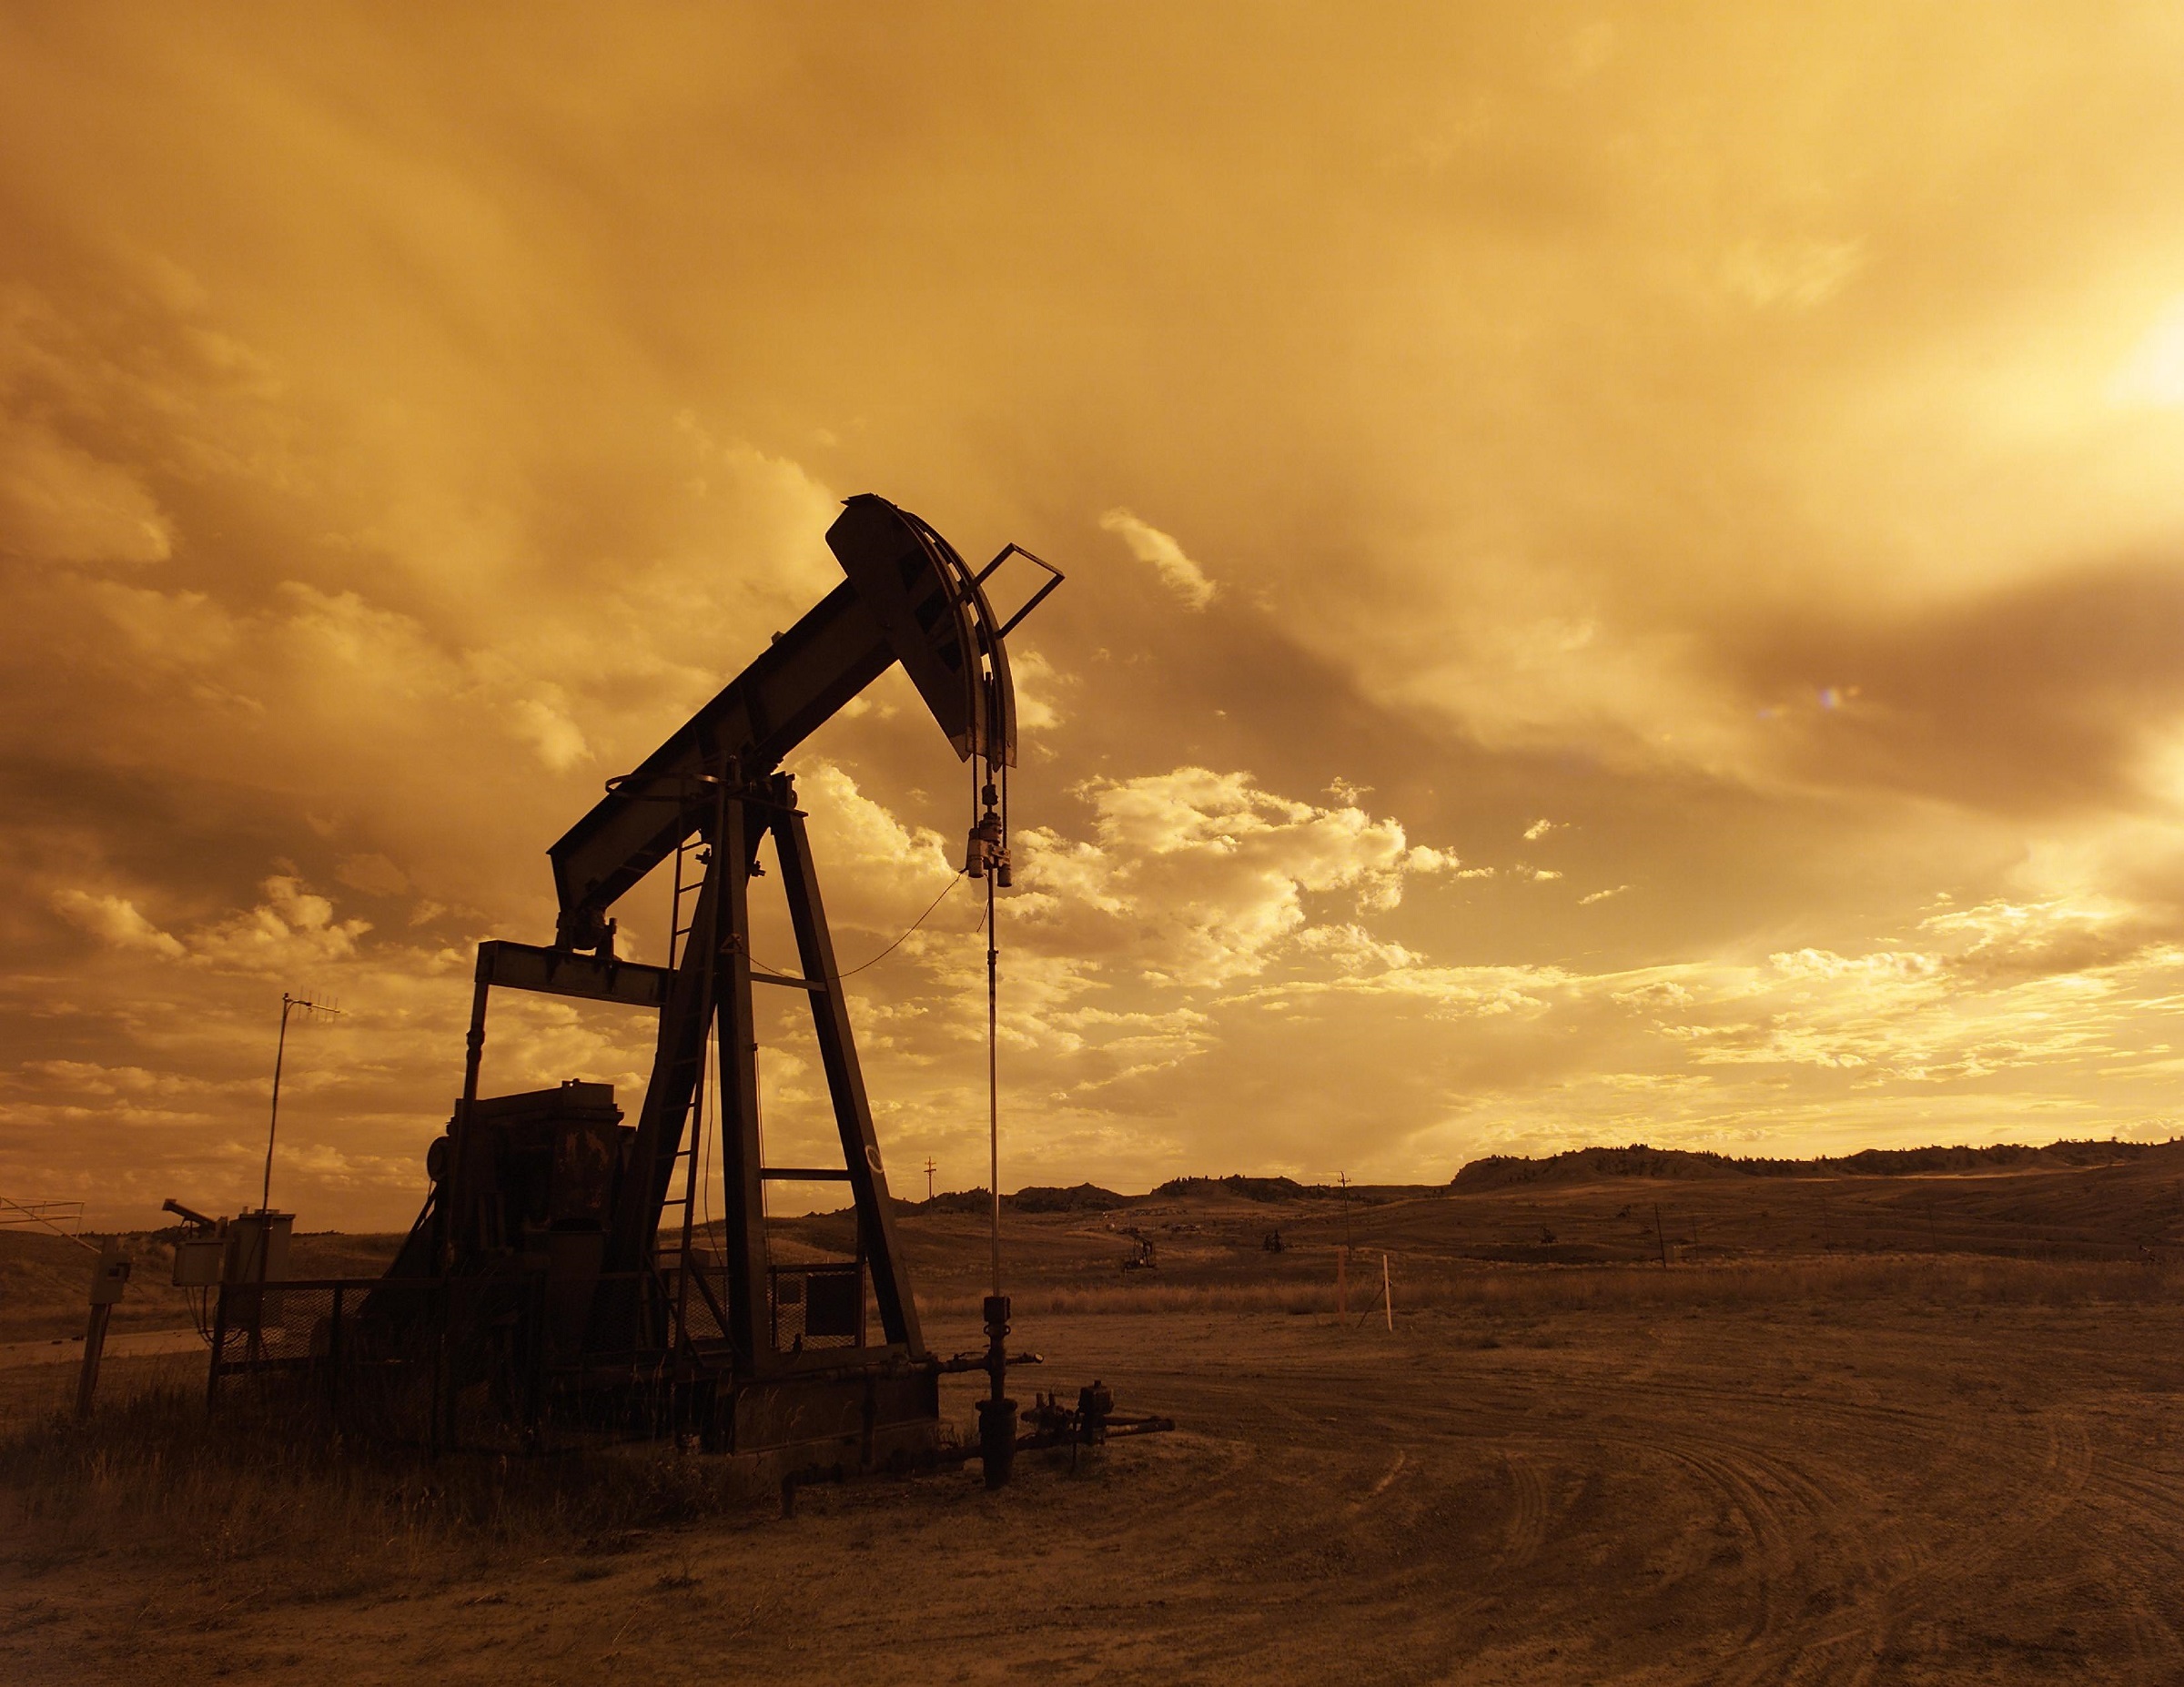
silhouette, cloud, sky, technology, sunrise, sunset, sunlight, morning, wind, dawn, dusk, evening, twilight, machine, machinery, industry, energy, pump, drill, power, clouds, well, exploration, gasoline, backlit, pollution, fuel, resource, oil pump jack, oilfield, oil field